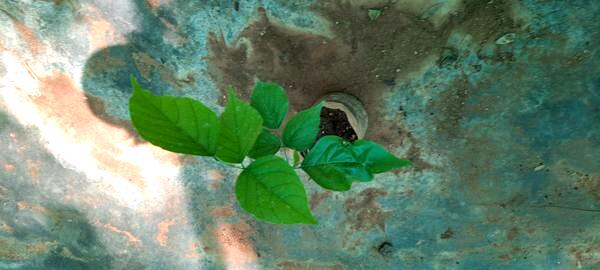
Plant: Honge